Meldrum's acid

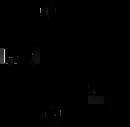
Meldrum's incorrect structure

The compound is named after Andrew Norman Meldrum who reported its synthesis in 1908. He misidentified its structure as a carboxylic acid based on its unusually high acidity, identifying it as the β-lactone of β-hydroxyisopropylmalonic acid; the correct structure, the bislactone of 1,3-dioxane was reported in 1948.